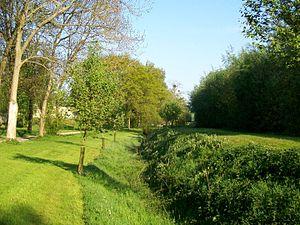
L'Aunette près du prieuré de Bray, environ deux kilomètres après sa source. L'on cherchera aussi en vain l'eau sur cette image. Les nappes phréatiques se sont beaucoup abaissées ici comme presque partout ailleurs dans la région.
Rully est une commune française située dans le département de l'Oise, en région Hauts-de-France.